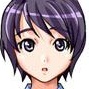
Portrait style: Anime Portrait